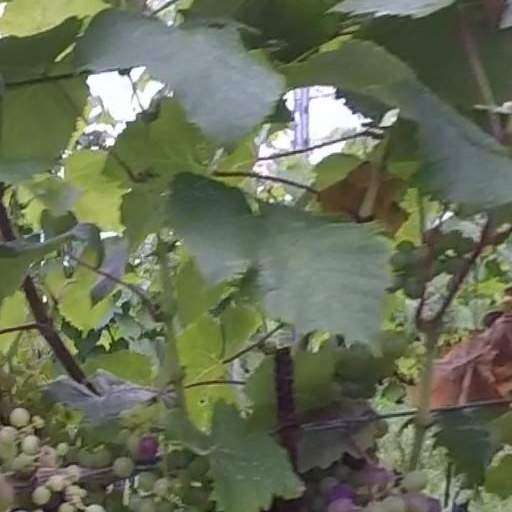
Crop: grape